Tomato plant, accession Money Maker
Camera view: vertical (180 deg); turntable rotation: 270 degrees
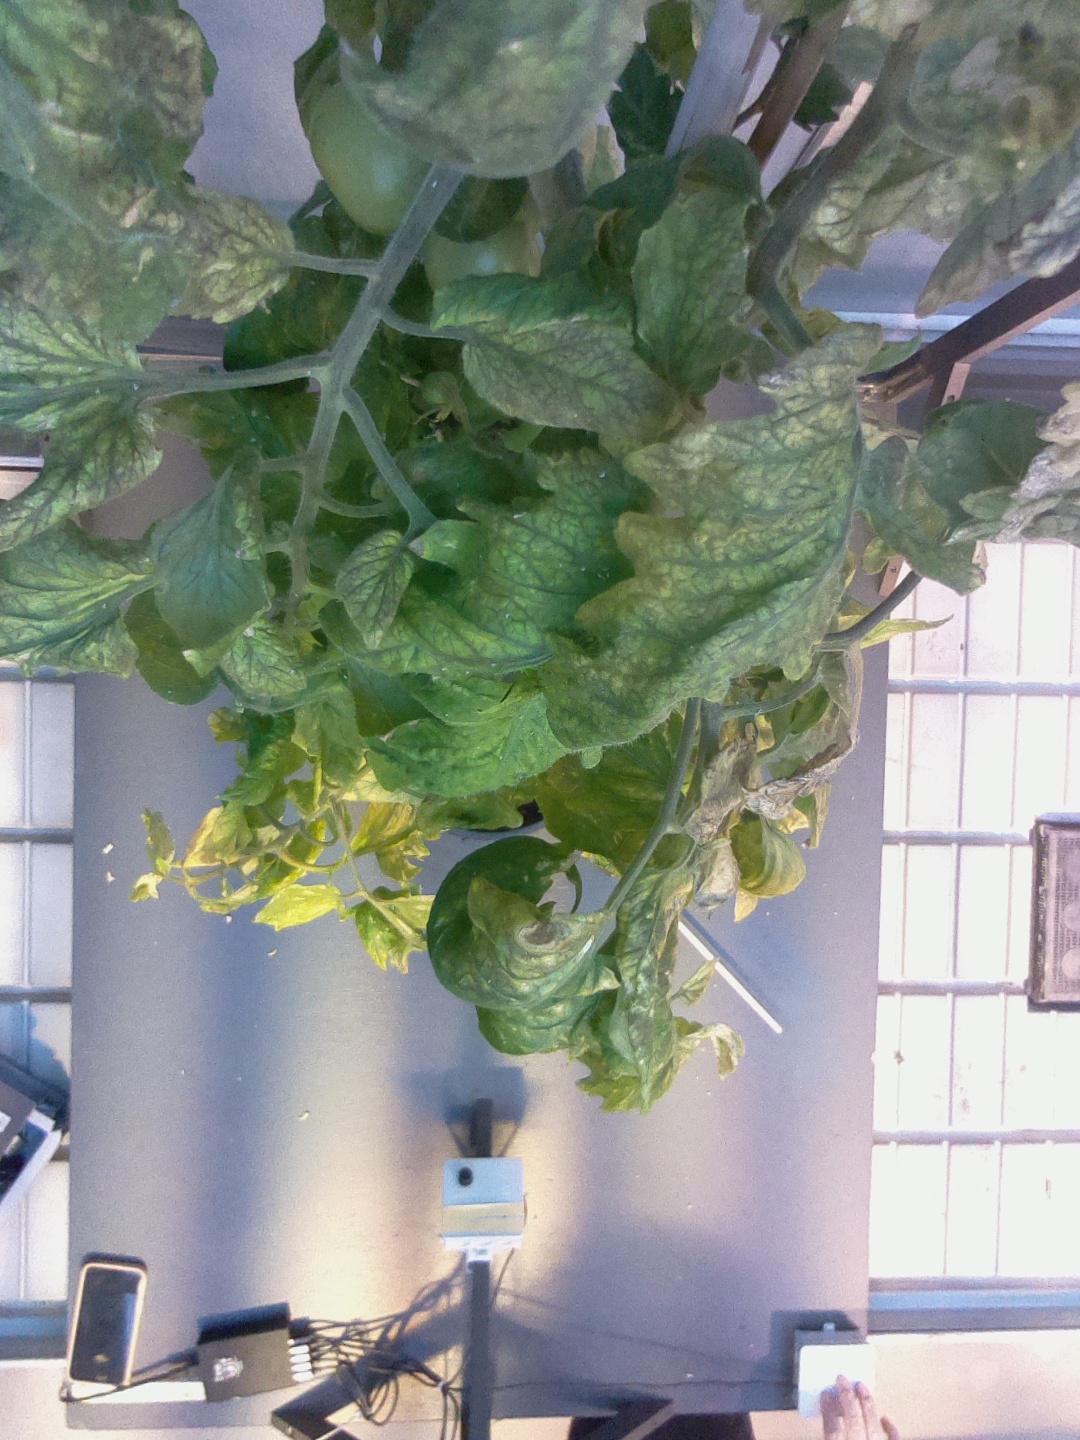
BBCH growth stage 79: 90% -100% of final fruit size